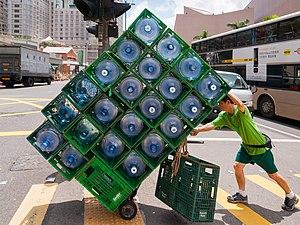
La livraison est le fait de transporter des biens et d'assurer leur acheminement jusqu'à destination. La plupart des biens livrés transitent par un réseau de transport. Par terre, par air ou par mer, ils peuvent passer par des véhicules spécialisés dans le transport d'objets. Certains biens spécifiques peuvent être délivrés par des réseaux qui leur sont propres, tels que les oléoducs pour les liquides, le réseau électrique pour l'électricité ou pour les réseaux d'échange électroniques comme Internet.